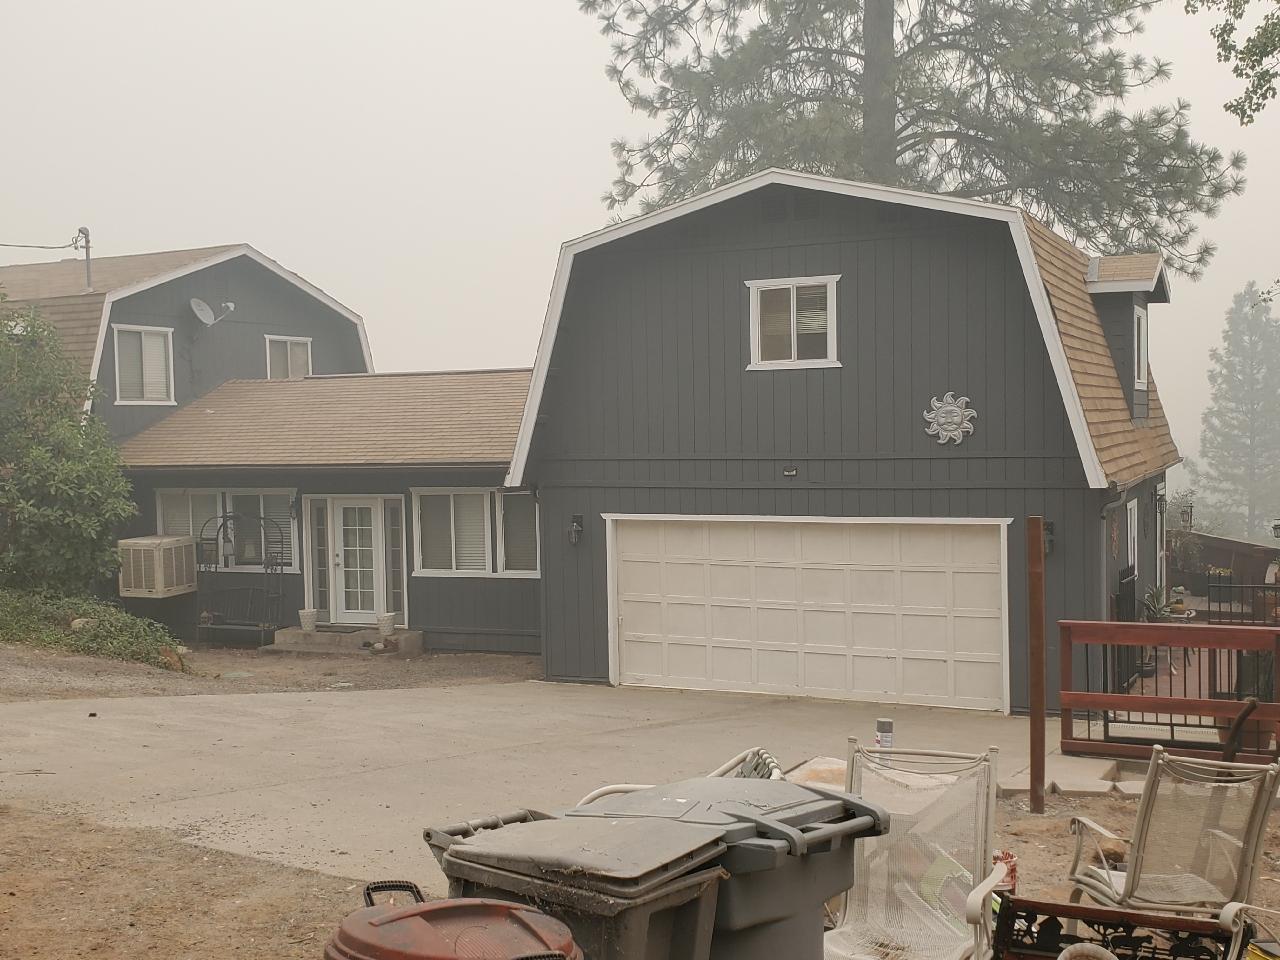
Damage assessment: no_damage